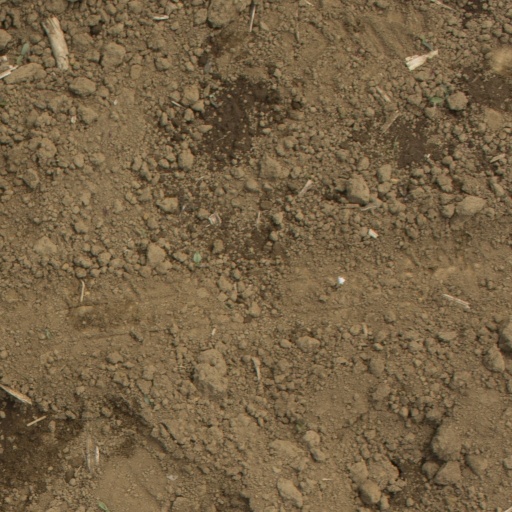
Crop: Jerusalem artichoke